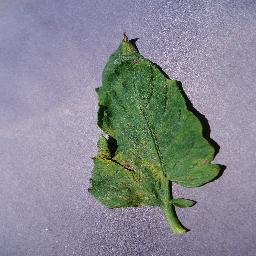
Label: Tomato___Septoria_leaf_spot